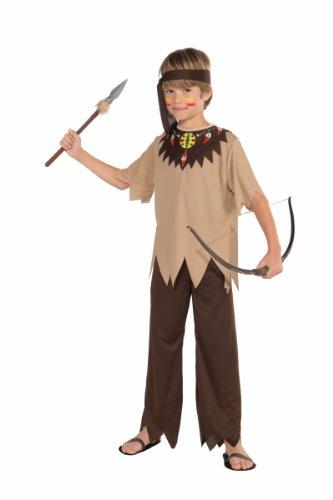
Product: Forum Novelties Native American Brave Costume, Child Medium
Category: Clothing, Shoes & Jewelry | Costumes & Accessories | Kids & Baby | Girls | Costumes
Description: Storybook American Indian costume for kids.
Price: $21.42
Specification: ProductDimensions:14.4x10.9x0.9inches|ItemWeight:8ounces|ShippingWeight:8ounces(Viewshippingratesandpolicies)|DomesticShipping:ItemcanbeshippedwithinU.S.|InternationalShipping:ThisitemcanbeshippedtoselectcountriesoutsideoftheU.S.LearnMore|ASIN:B00IP8CEAI|Itemmodelnumber:71064|Manufacturerrecommendedage:4-12years